Carpet

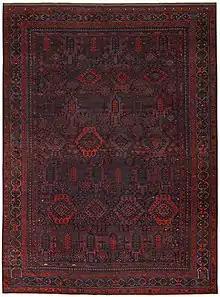
Balochi Rug

Iranian carpet is derived from Persian art and culture. Carpet-weaving in Persia dates back to the Bronze Age. The earliest surviving corpus of Persian carpets comes from the Safavid dynasty (1501–1736) in the 16th century. However, painted depictions prove a longer history of production. There is much variety among classical Persian carpets of the 16th and 17th centuries. Common motifs include scrolling vine networks, arabesques, palmettes, cloud bands, medallions, and overlapping geometric compartments rather than animals and humans. This is because Islam, the dominant religion in that part of the world, forbids their depiction. Still, some show figures engaged either in the hunt or feasting scenes. The majority of these carpets are wool, but several silk examples produced in Kashan survive.